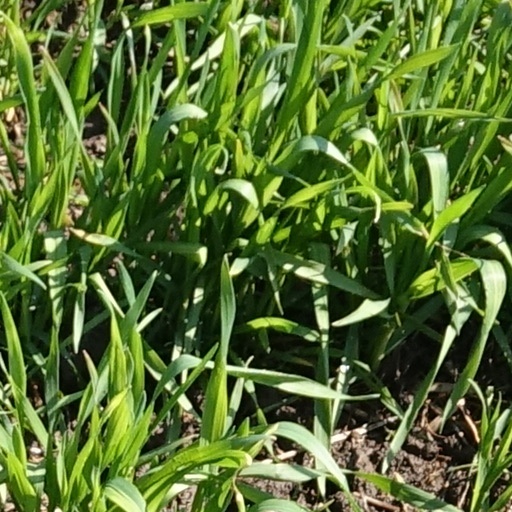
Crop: wheat